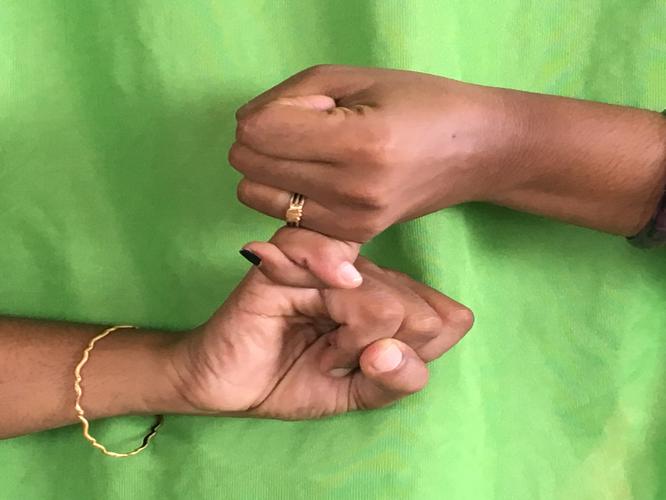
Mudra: Kilaka
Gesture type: double_hand